Frank Jenner

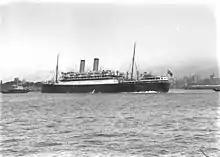
Jenner's wife and daughter moved to India to avoid the stress of poverty arising from Jenner's frequent unemployment, but they eventually returned to him on SS "Oronsay".

Later in 1937, Jessie became seriously infected with boils and, while under the care of a Glanton Brethren family, became a Christian. Before the end of the year, Jenner and Jessie began living together again. Although Jenner gave up gambling, he was often unemployed because he would evangelise at his workplace and then be fired. In 1939, Jessie developed a peptic ulcer. At the time, it was believed that such ulcers were caused by stress, and Jessie's ulcer was therefore attributed to the stress induced by the family's lack of money. Consequently, she and Ann moved to India to live with Jenner's aunt Emily McKenzie, who ran the Kotagiri Keswick Missionary Home. Ann subsequently attended Hebron School in Ooty, Tamil Nadu, until she was ten years old. Once Jessie had recovered from her illness, they returned to Sydney on SS "Oronsay".